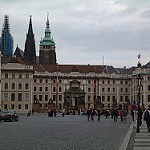
Label: non_damage_buildings_street